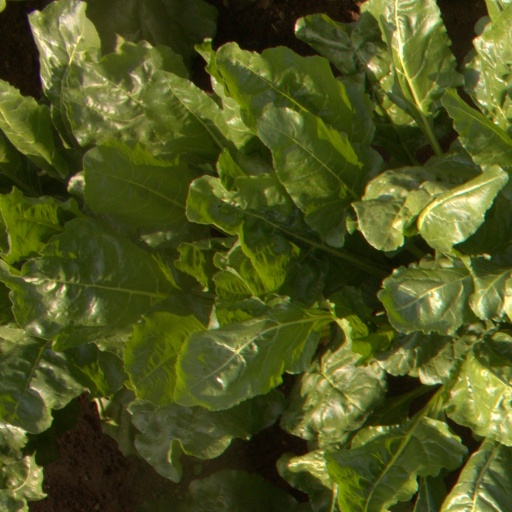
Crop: sugar beet